Tru-la-lá

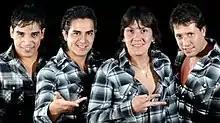

Tru-la-lá is one of the best known cuarteto bands in Argentina. The band's main singer for many years was Gary, "voice of an angel".